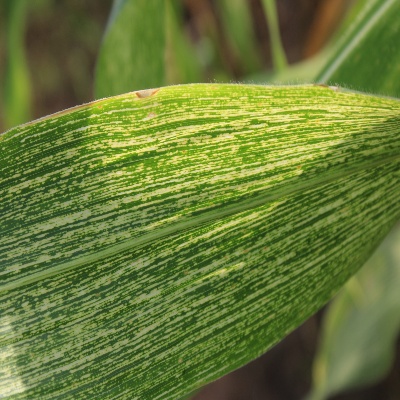
Crop: Maize
Condition: streak virus